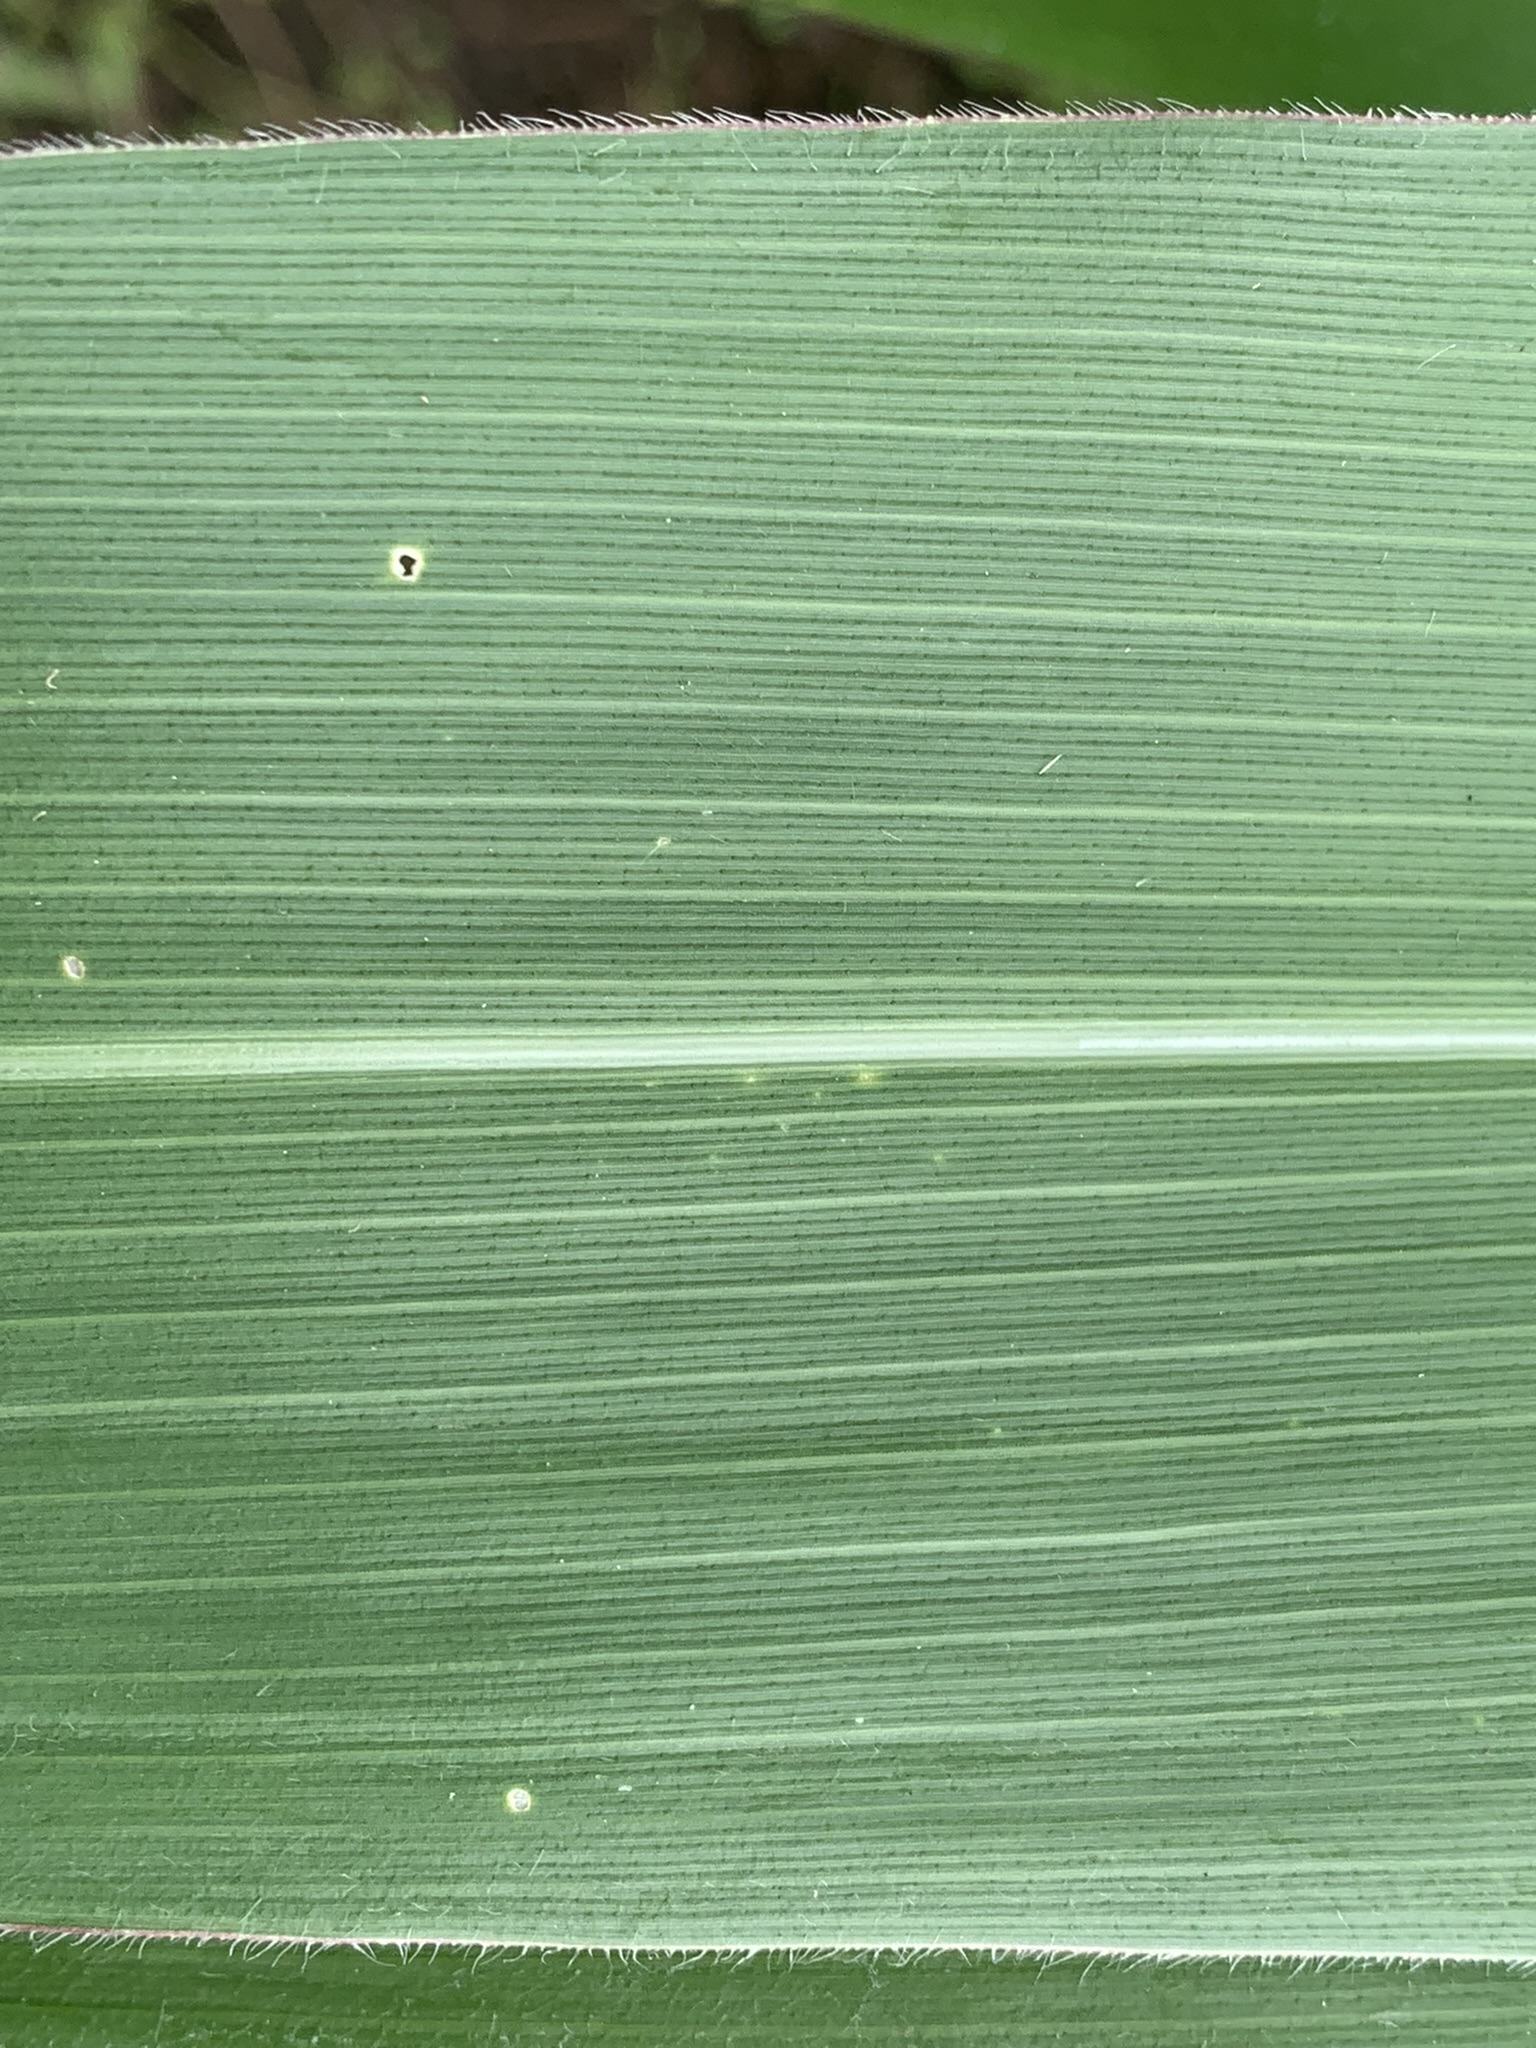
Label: Healthy